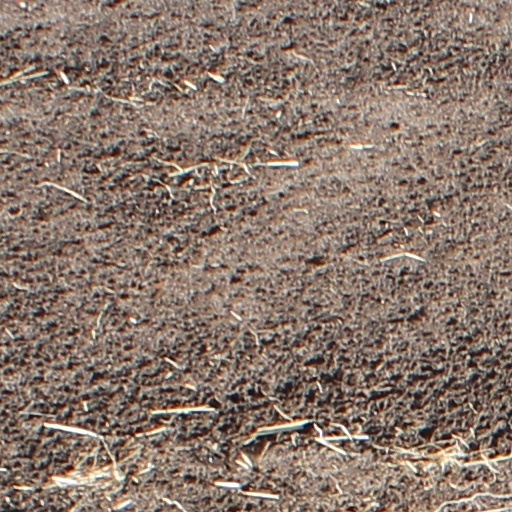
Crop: wheat